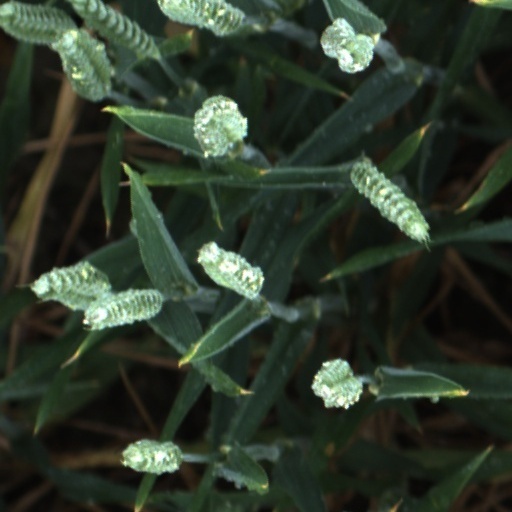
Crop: wheat